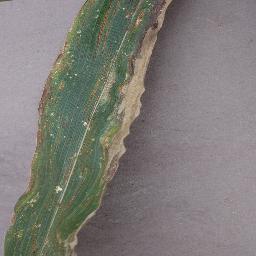
Label: Corn_(Maize)___Northern_Leaf_Blight